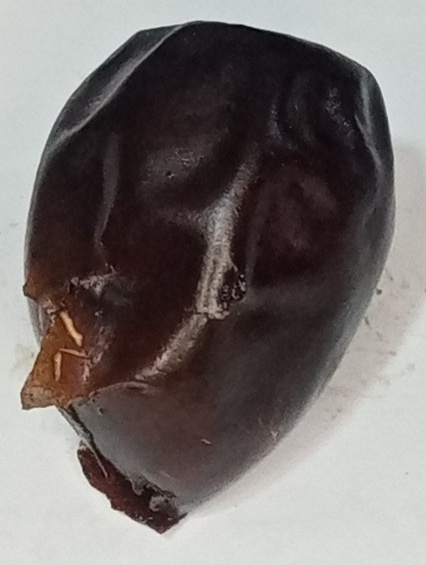
Variety: kupro
Size: large
Grade: grade-2